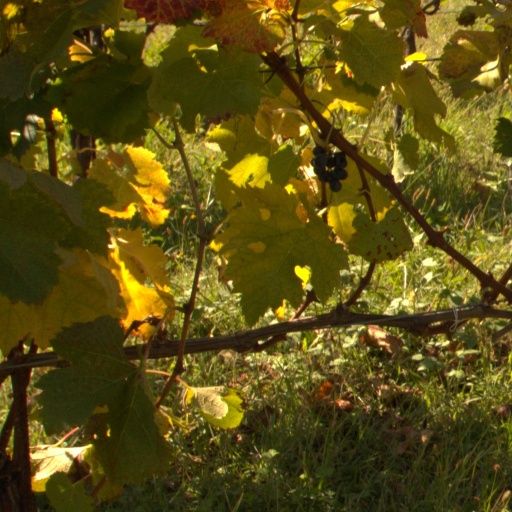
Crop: grape